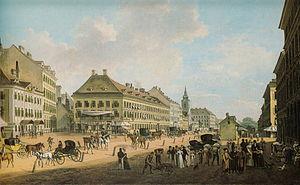
Jägerzeile est une ancienne commune indépendante qui fait aujourd'hui partie de Leopoldstadt, le deuxième arrondissement de Vienne, en Autriche.